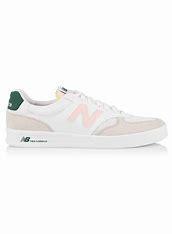
Brand: New
Model: Balance New Balance 300